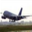
Label: airplane